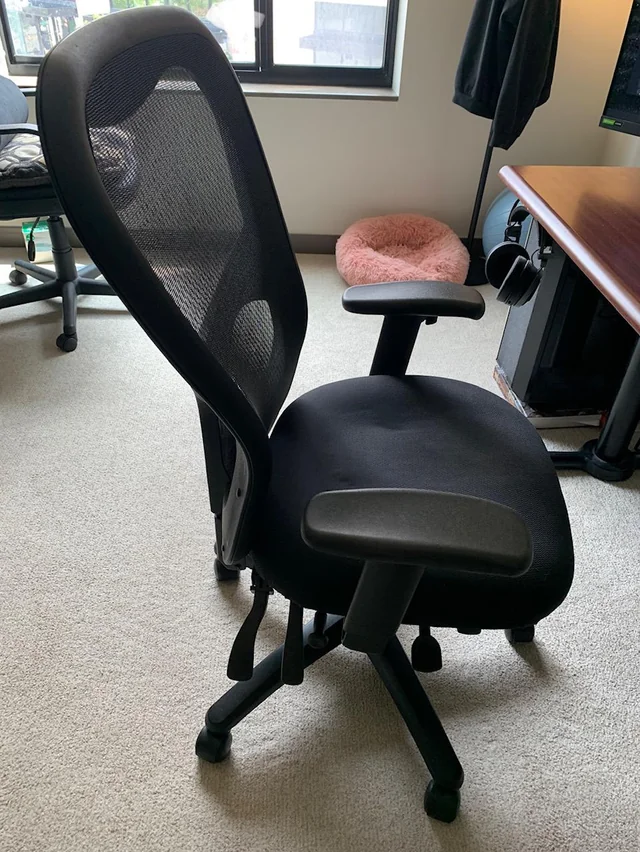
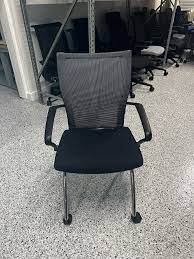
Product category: items_chair
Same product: no